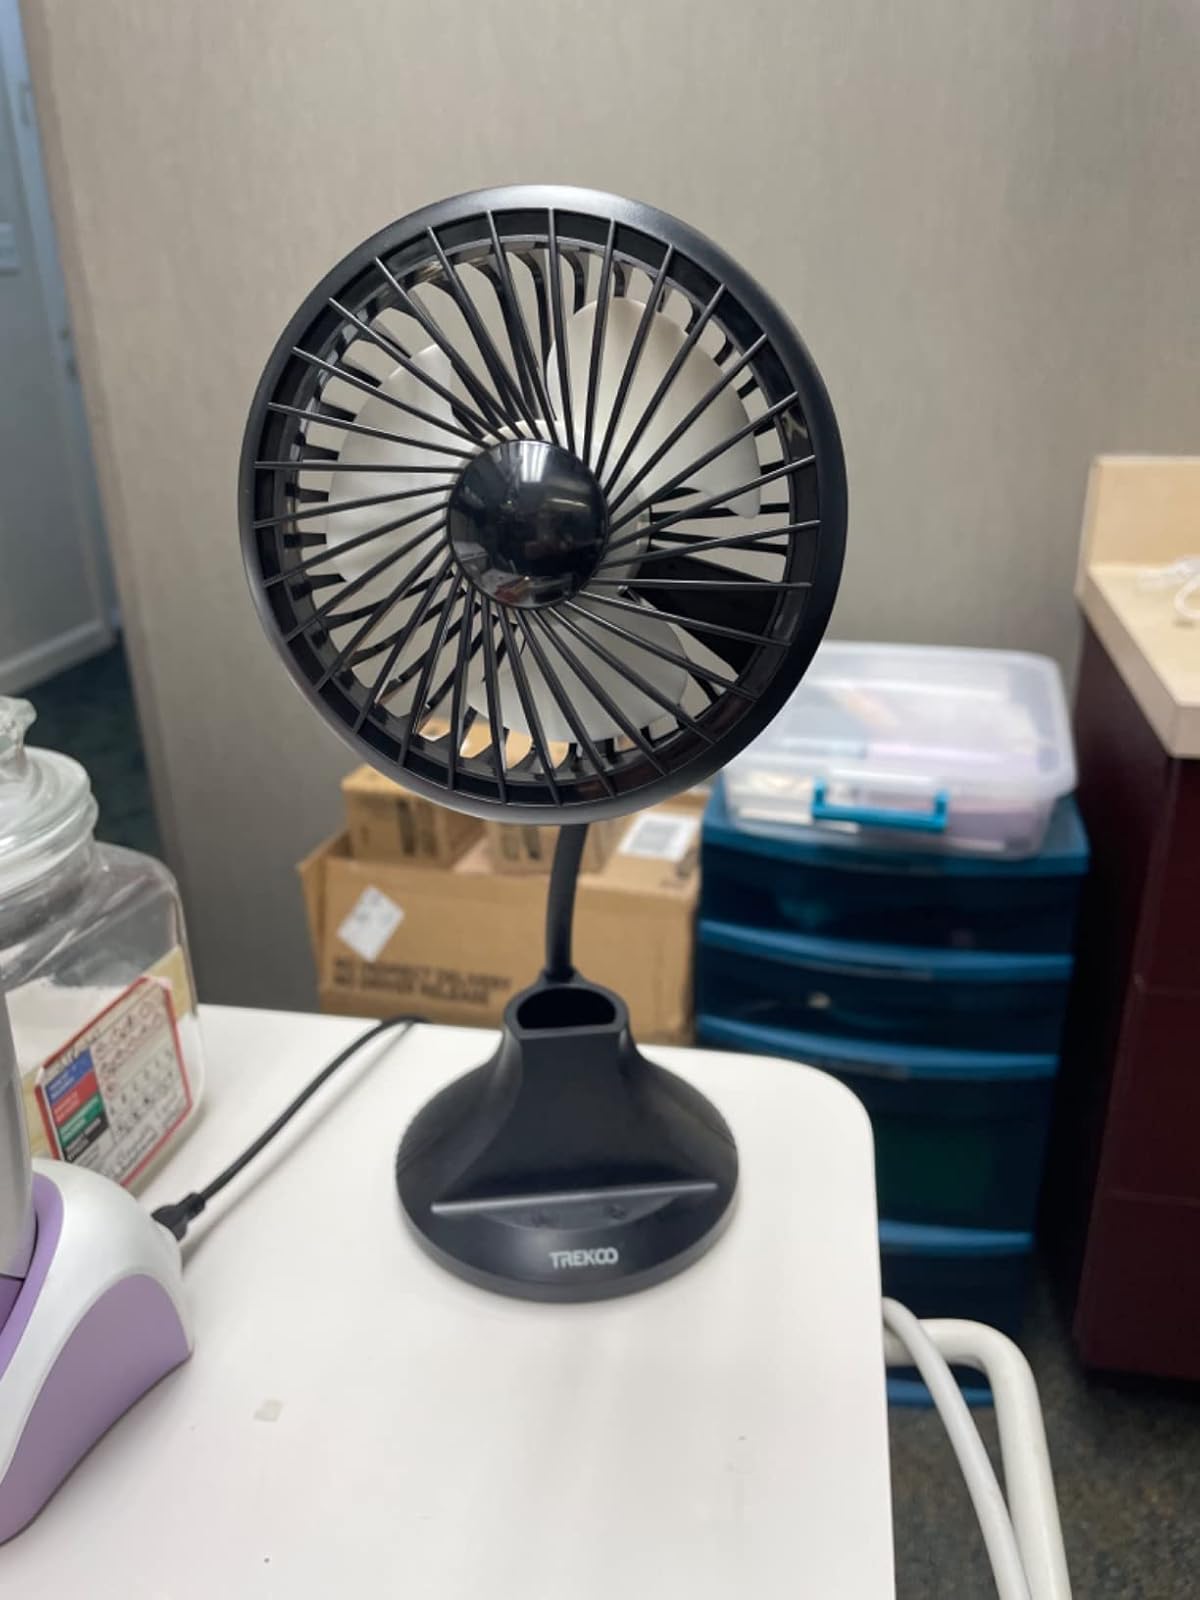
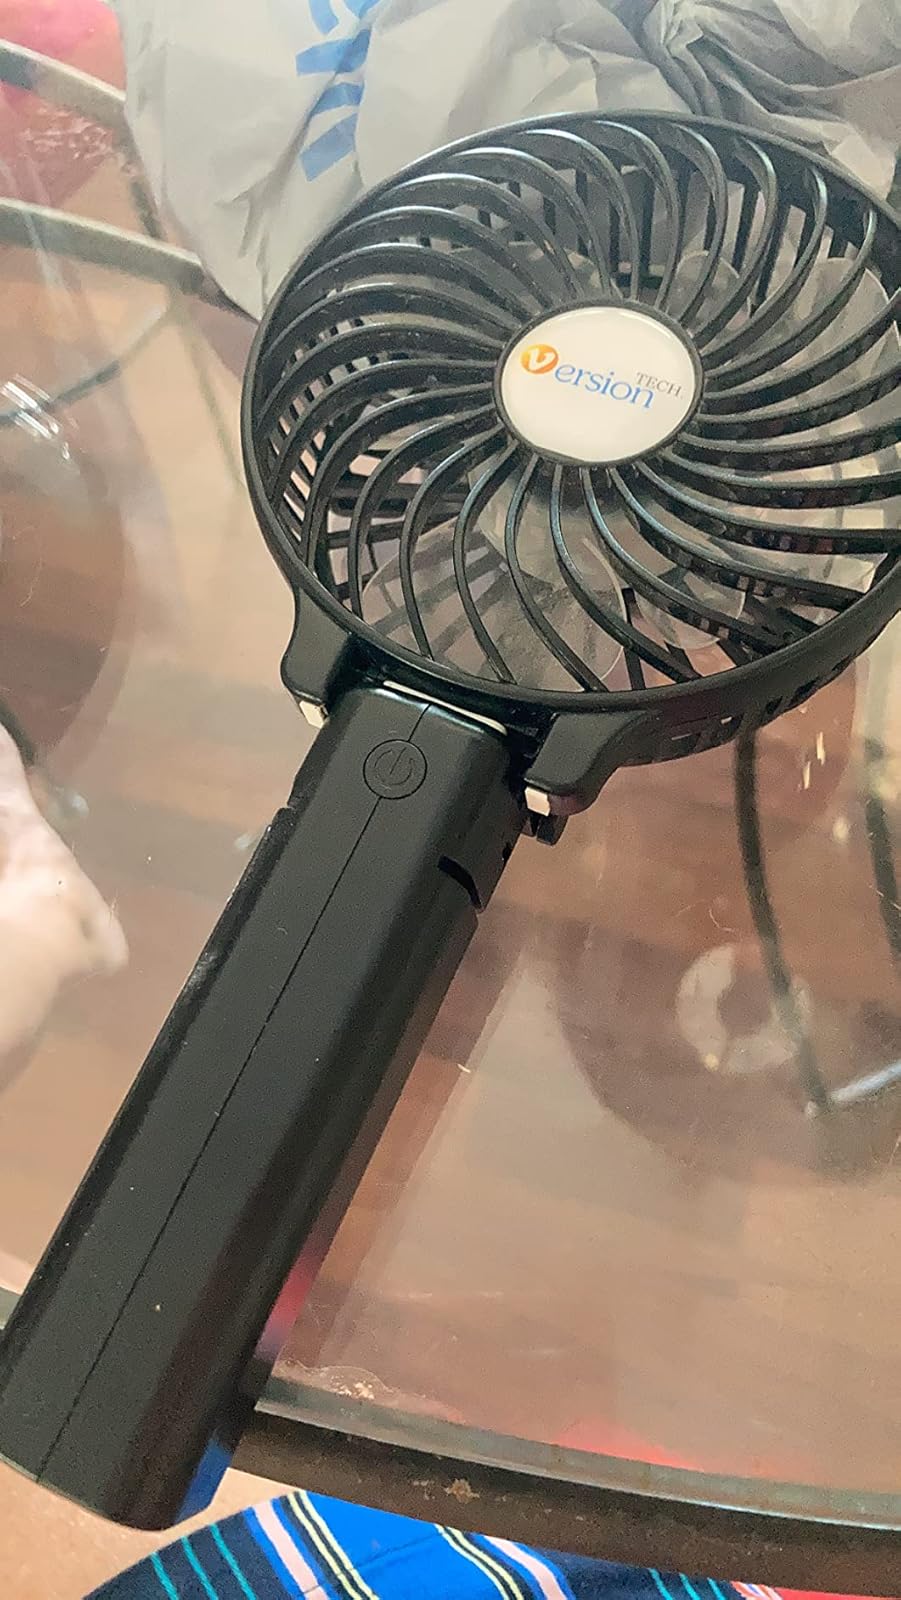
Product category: fan
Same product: no